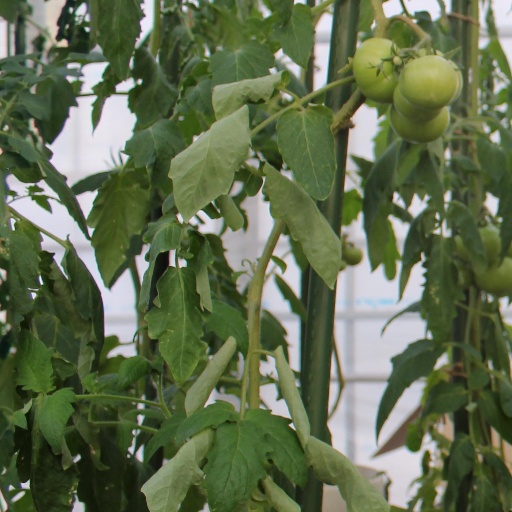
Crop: tomato